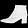
Label: Ankle boot